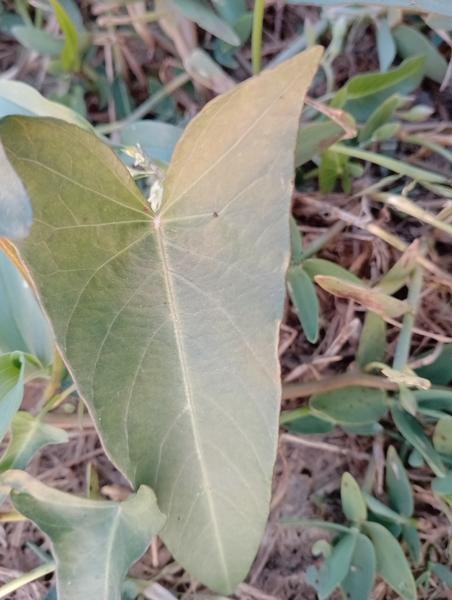
Weed species: Ipomoea aquatic